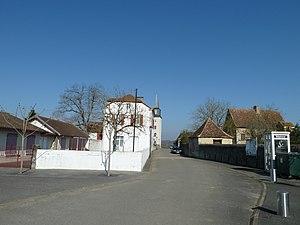
Centre de Loubieng
Loubieng est une commune française située dans le département des Pyrénées-Atlantiques, en région Nouvelle-Aquitaine.